Lewisberry, Pennsylvania

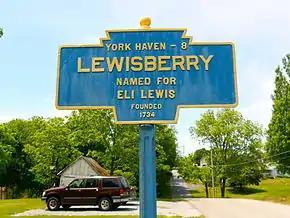
Lewisberry's Keystone Marker

The borough's founder, Eli Lewis, was born nearby in 1750, the son of one of the original settlers, Ellis Lewis. On the eve of the American Revolution, Eli opened a store on the site of the current borough. Lewis and members of other prominent families in the area served in the Pennsylvania militia, and Eli rose to the rank of major. Over the course of the war, the town became known for producing guns, and the Committee of Safety for York County contracted with area gunsmiths to supply the Continental Army; guns made in Lewisberry were in use by the US Army as late as the Siege of Veracruz during the Mexican–American War of 1846. Following the Revolutionary War, Lewis' fortune grew (and he eventually owned 850 acres in the area) and his store was the center of commerce in the Redland Valley. In 1798, Issac Kirk surveyed twelve acres of land and laid out lots for Lewis, who wanted a town to exist on the site. While all of the lots were not immediately sold, many were, and the town began a modest growth. Between 1790 and 1798, Major Lewis had lived in Harrisburg, where he took up printing and published the first Harrisburg newspaper, "The Advertiser", which was then sold to John Wyeth, who renamed it "The Oracle of Dauphin". While living in Harrisburg, Lewis also published the popular poem, "St. Clair's Defeat," which described the defeat of Arthur St. Clair by the tribes of the Western Confederacy during the Battle of the Wabash.